There Goes the Groom (film)

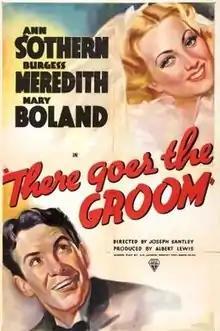
theatrical poster

There Goes the Groom is a 1937 screwball comedy film directed by Joseph Santley and starring Ann Sothern and Burgess Meredith. It was Burgess Meredith's second film and his first screen comedy; his first film, Winterset (1936), was a serious romantic drama.